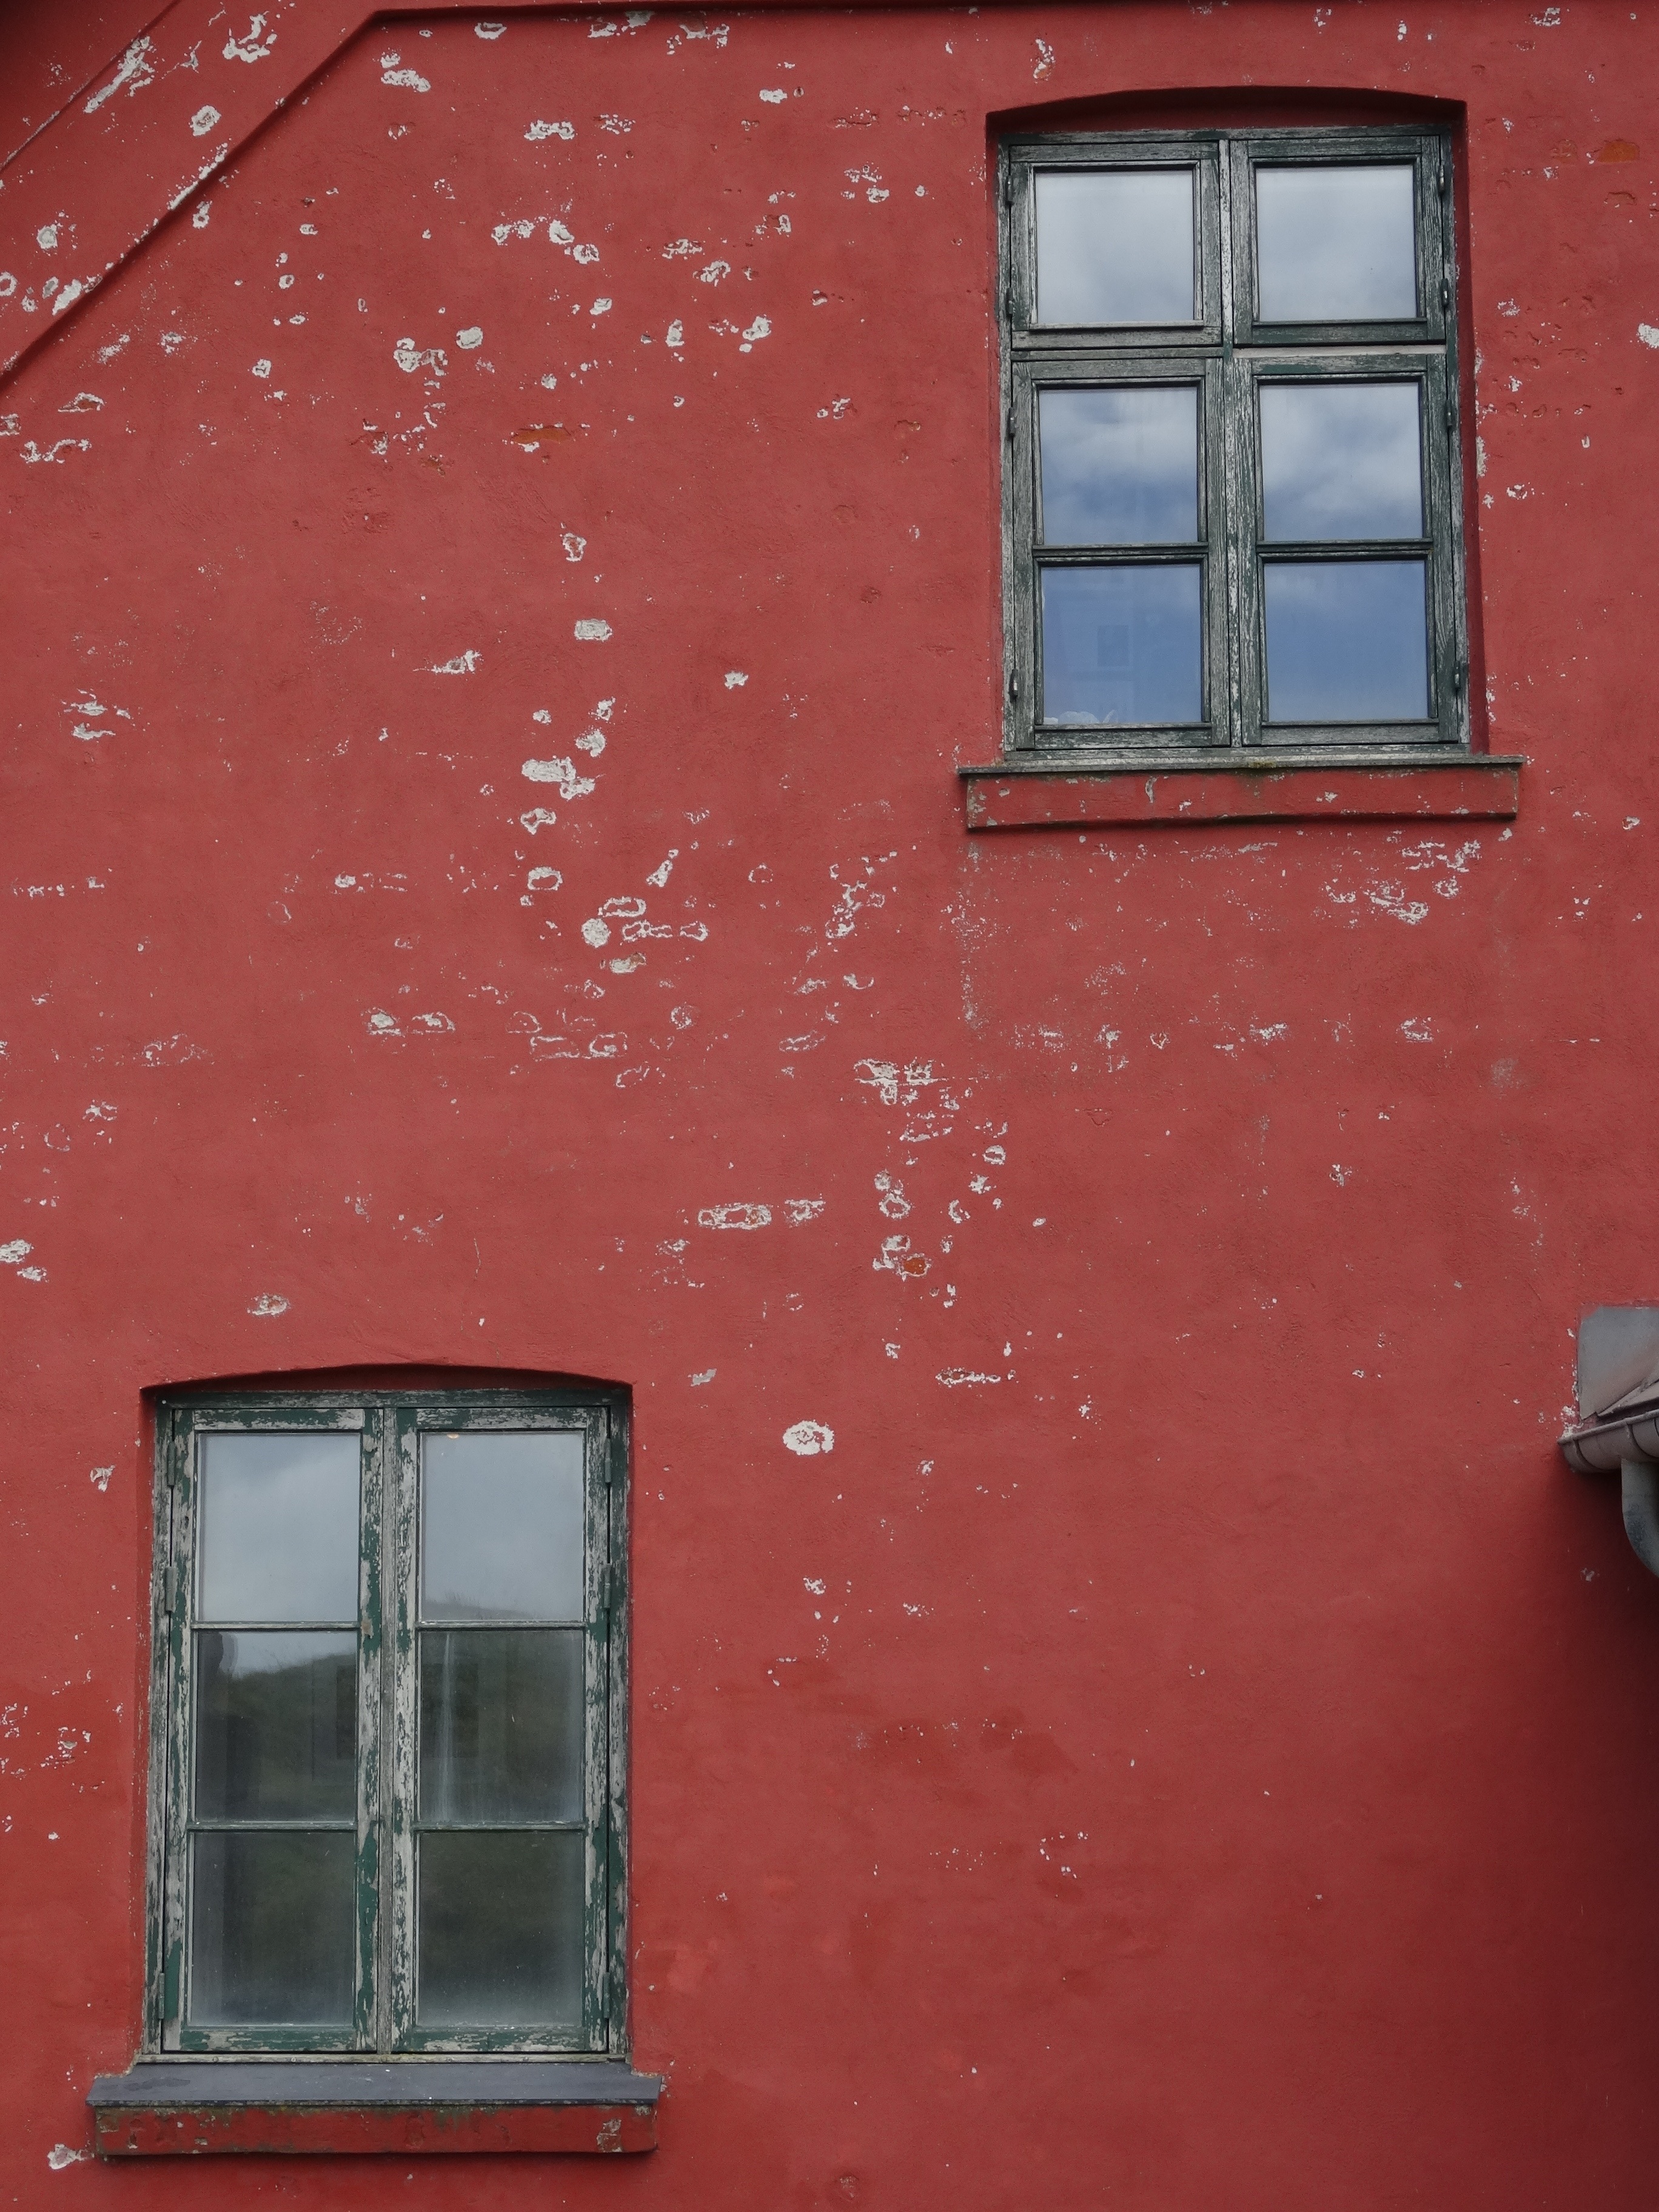
light, lighthouse, white, house, floor, window, glass, building, wall, red, color, facade, blue, brick, lighting, door, interior design, design, shape, flooring